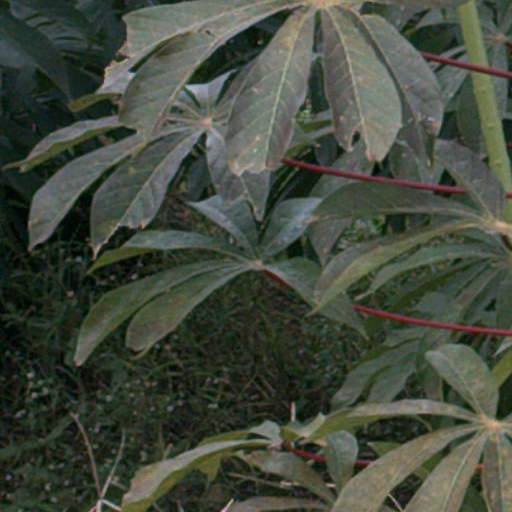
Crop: cassava